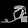
Label: Sandal